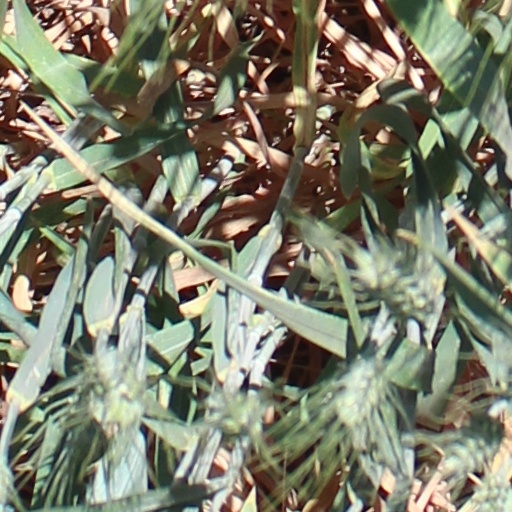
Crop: wheat